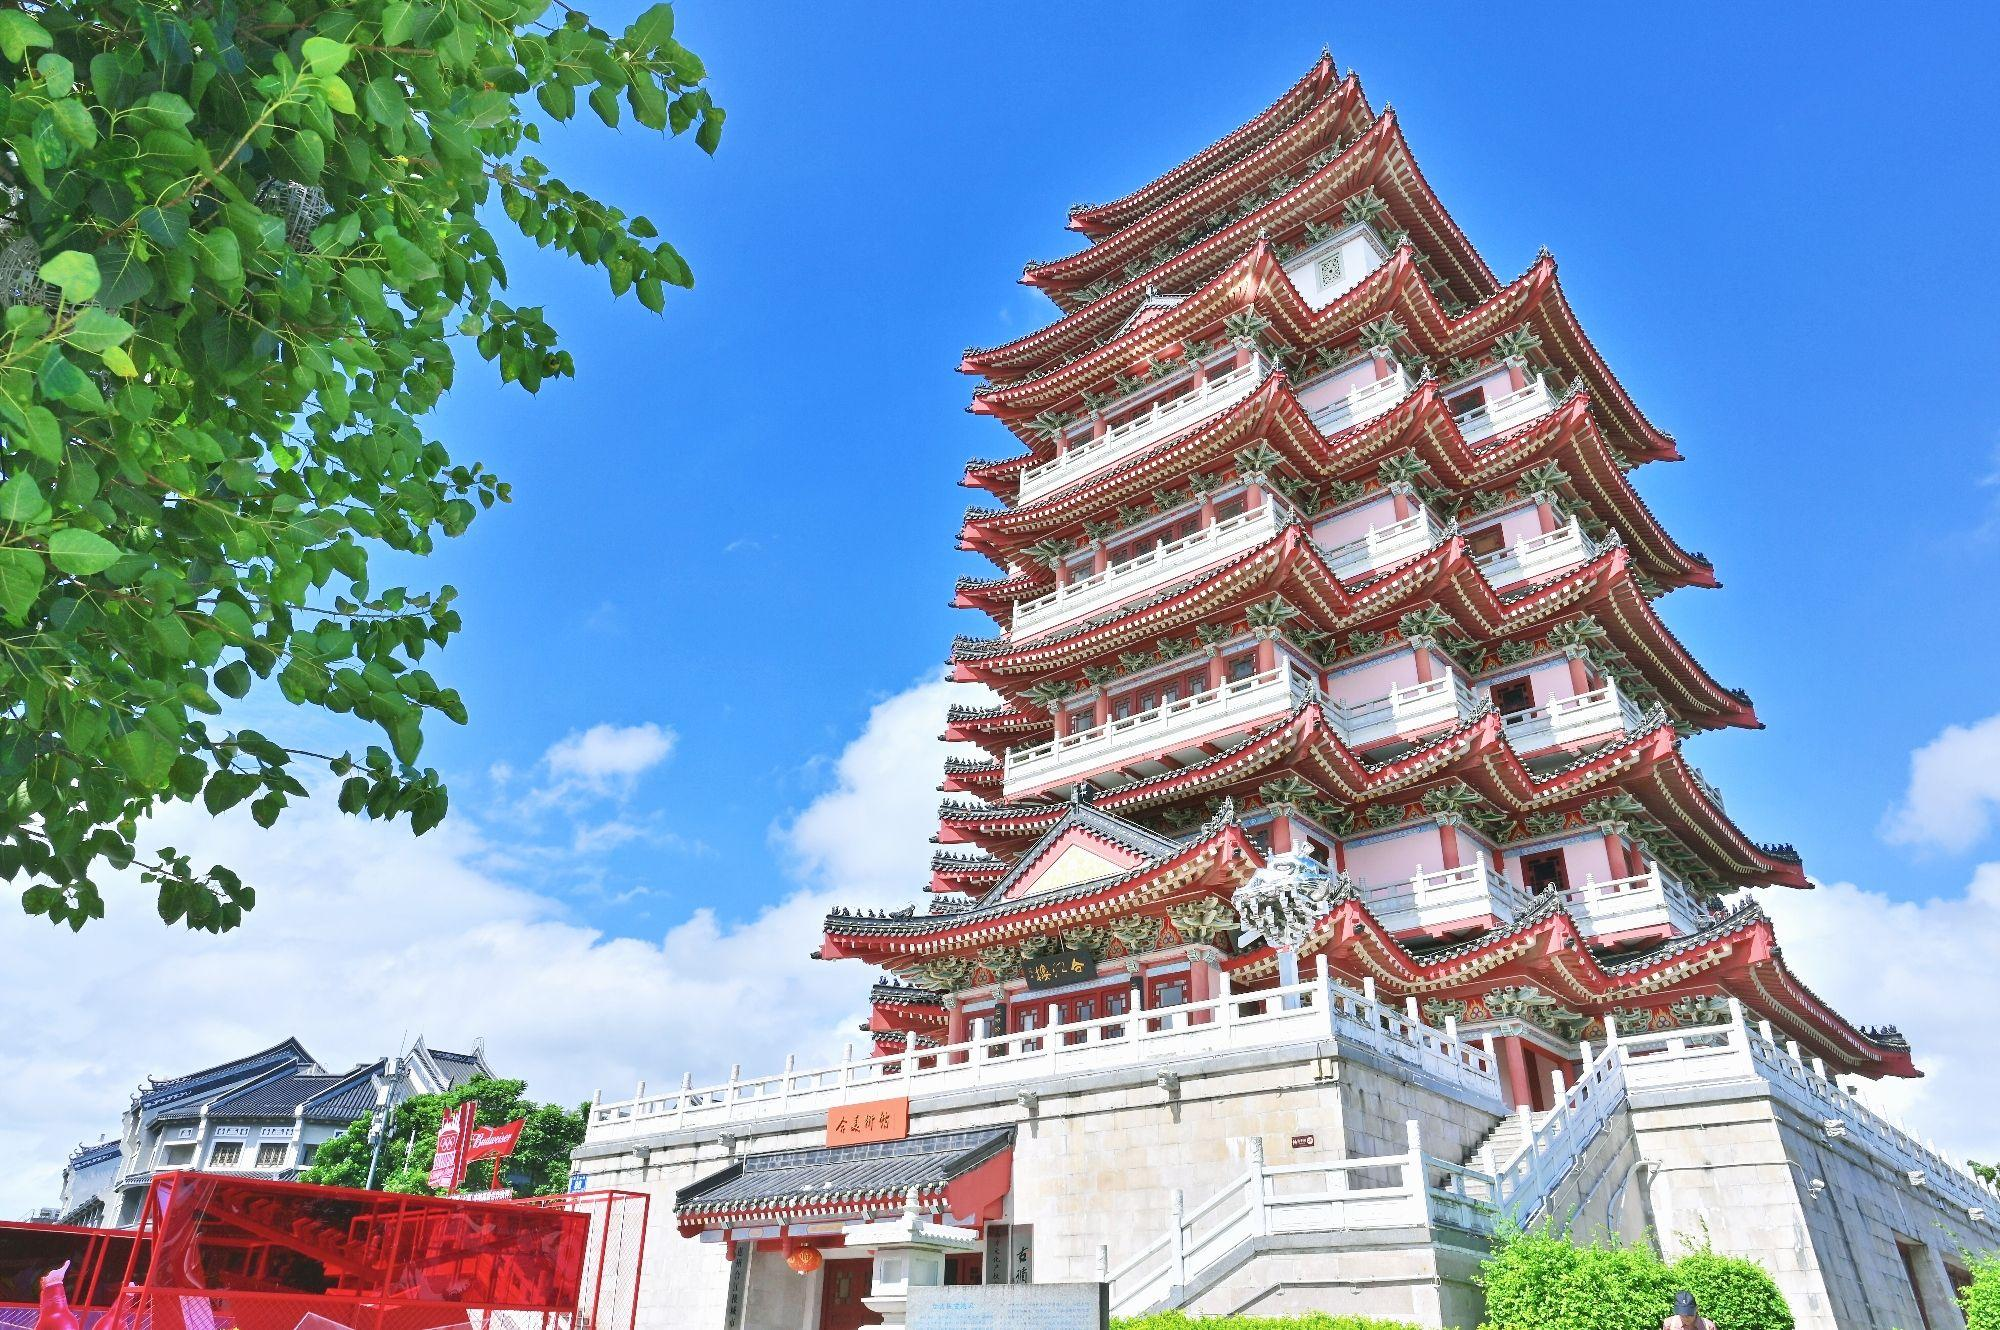
地标名称：合江楼
所在城市：惠州市·惠城区